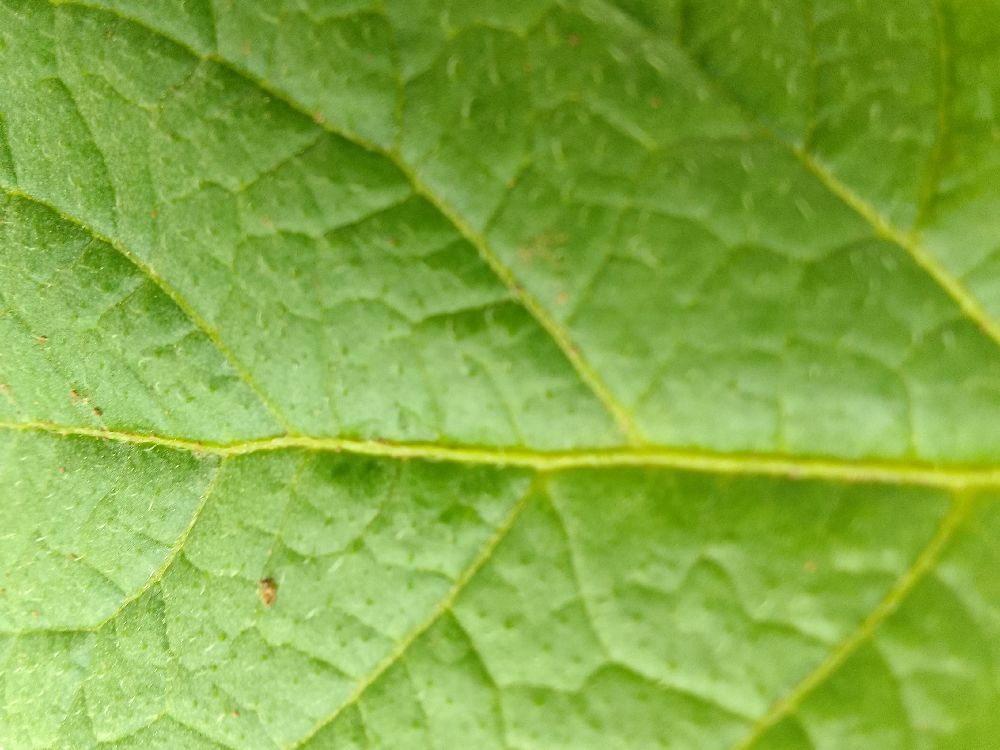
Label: Healthy